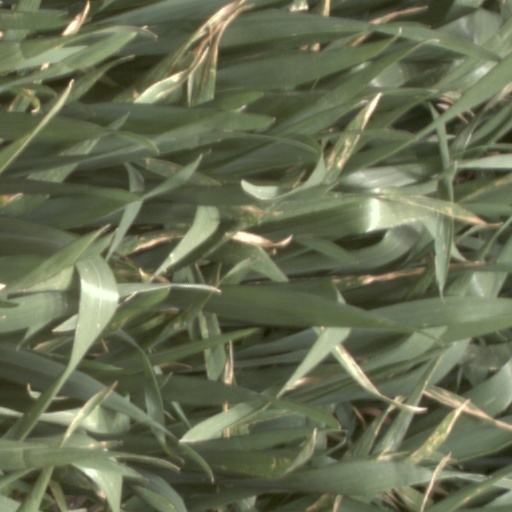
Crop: wheat